Giant Forest Village–Camp Kaweah Historic District

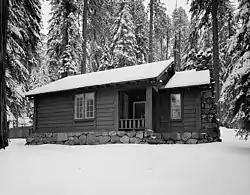
Giant Forest District ranger residence

The Giant Forest Village–Camp Kaweah Historic District is located in Sequoia National Park. It is notable as one of two registered historic districts in the park that were largely demolished as part of National Park Service efforts to mitigate the impact of park visitor facilities on the park's giant sequoia groves. They were in a vernacular National Park Service Rustic and American Craftsman Bungalow style.